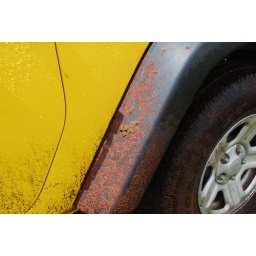
After driving on mana road in the mud and cow poo